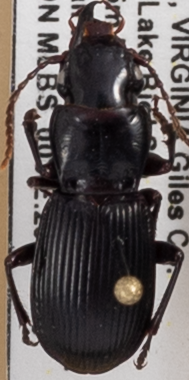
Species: Pterostichus rostratus
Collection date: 2021-06-15
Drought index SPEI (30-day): -0.51
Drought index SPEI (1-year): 0.718
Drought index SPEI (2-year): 1.28